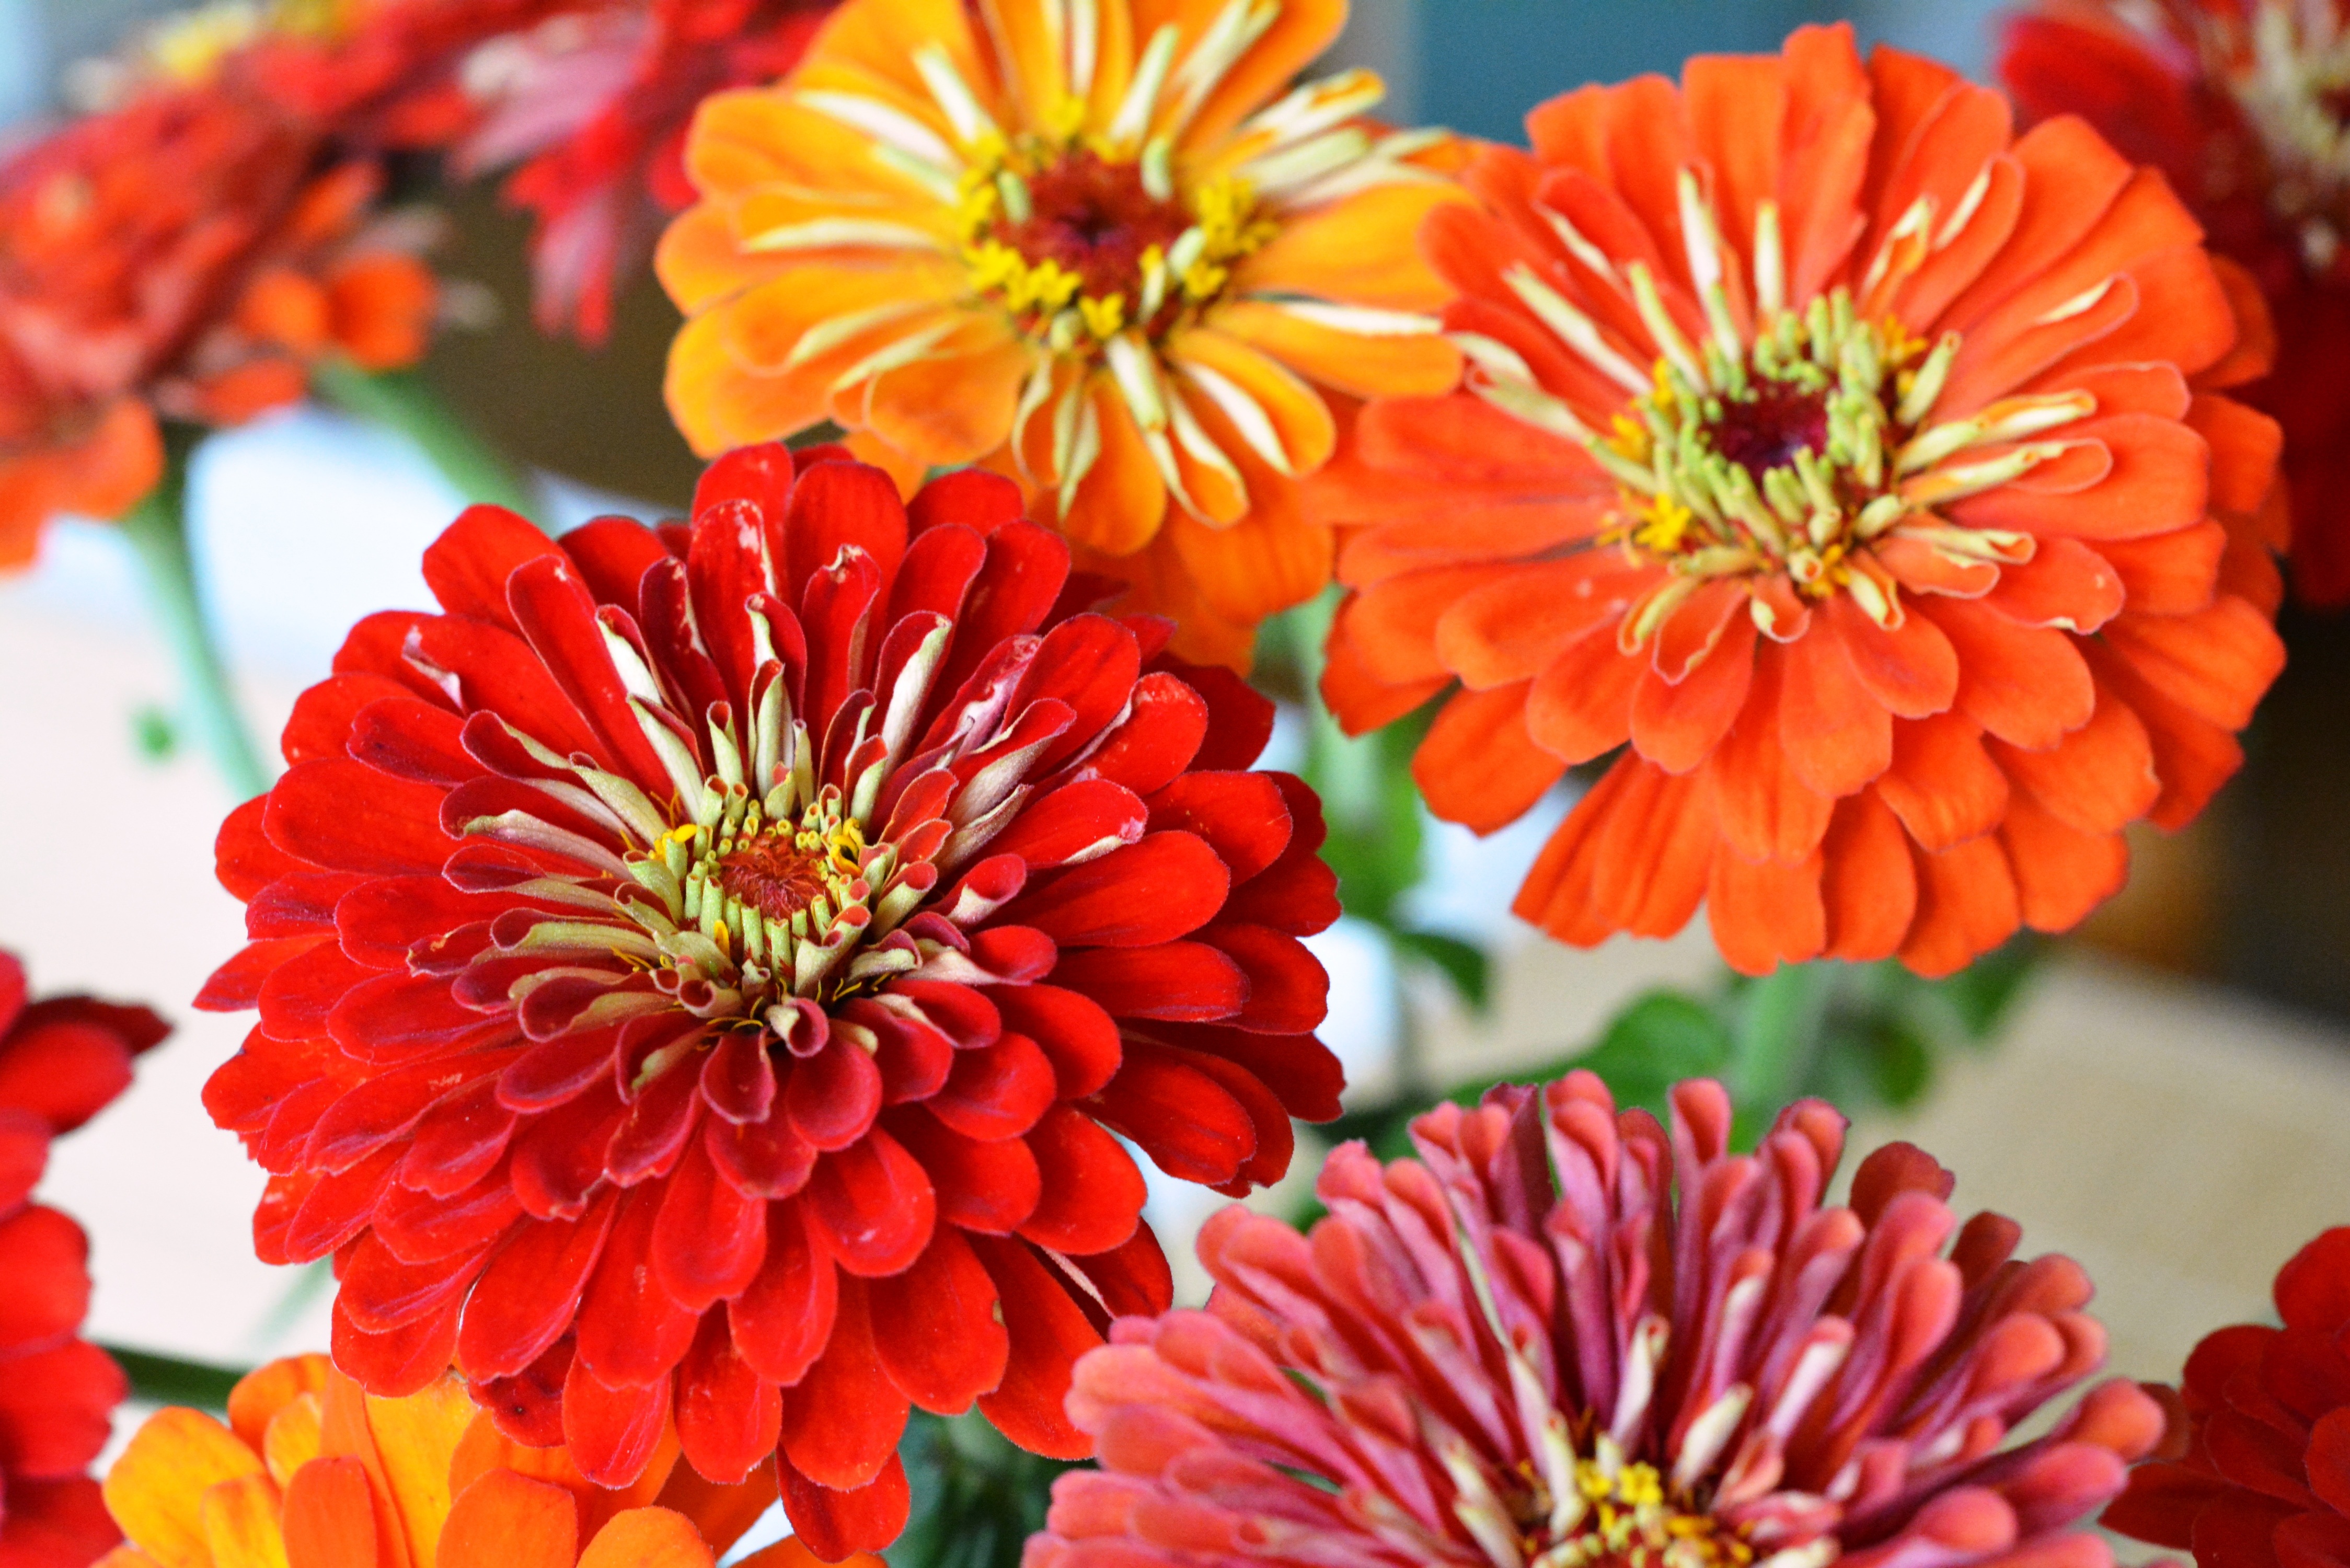
nature, plant, flower, petal, summer, bouquet, orange, red, garden, flora, flowers, gerbera, zinnia, tin, macro photography, flowering plant, daisy family, zinnia garden, annual plant, land plant, chrysanths, blanket flowers